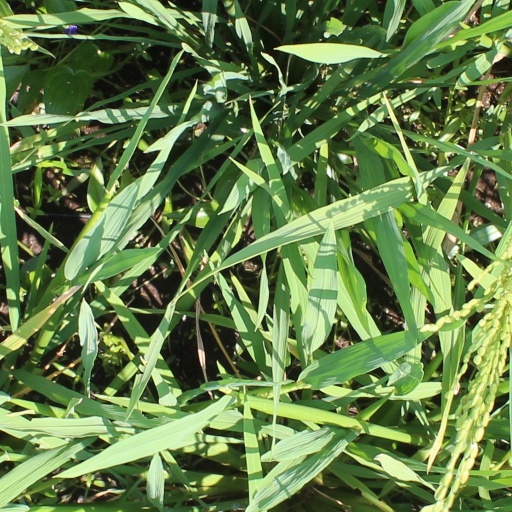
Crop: rice